La Salvetat-Lauragais

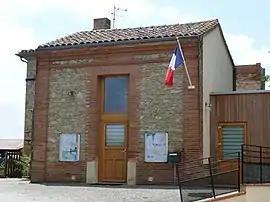
The town hall in La Salvetat-Lauragais

La Salvetat-Lauragais is a commune in the Haute-Garonne department in southwestern France.